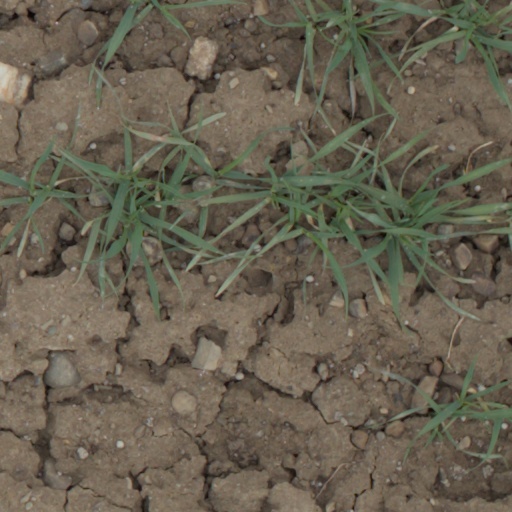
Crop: wheat